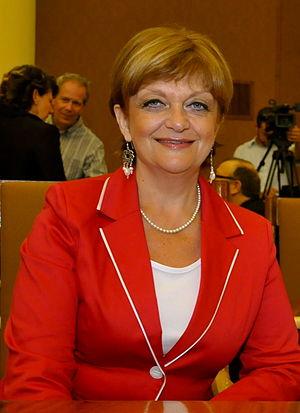
Leah Shemtov, né le 25 mai 1958 à Chernivtsi en Ukraine, est une femme politique israélienne, membre du parti Israel Beytenou.